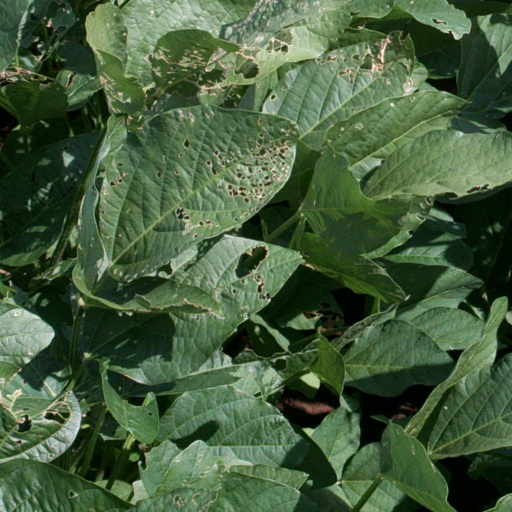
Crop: soybean